Joye Cottage

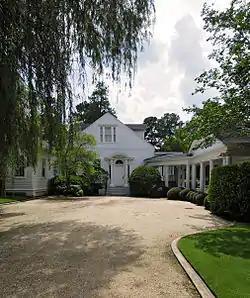

Joye Cottage is one of the oldest, and largest winter retreats in Aiken, South Carolina. Most of the sprawling property dates to 1897, when William Collins Whitney purchased the property and remodeled it extensively. It now includes a main house, a stable, a greenhouse, a laundry house, a couple of one-story cottages, and a squash court. The property was listed on the National Register of Historic Places in 1980.